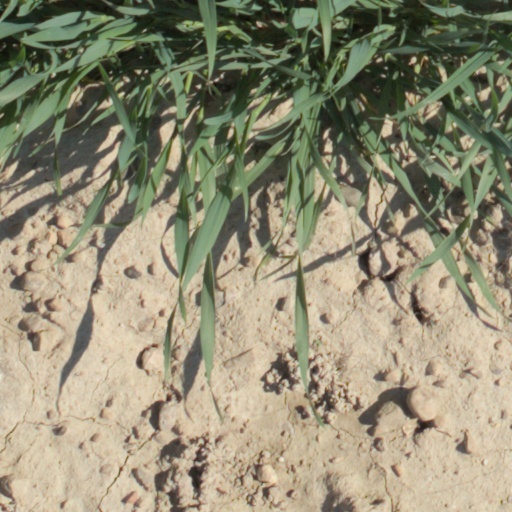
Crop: wheat